Boogiepop Returns: VS Imaginator Part 1

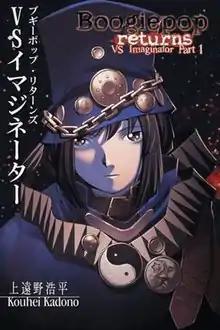
Cover of the English release of Boogiepop Returns: VS Imaginator Part 1

is the second novel in the "Boogiepop" series written by Kouhei Kadono and illustrated by Kouji Ogata.